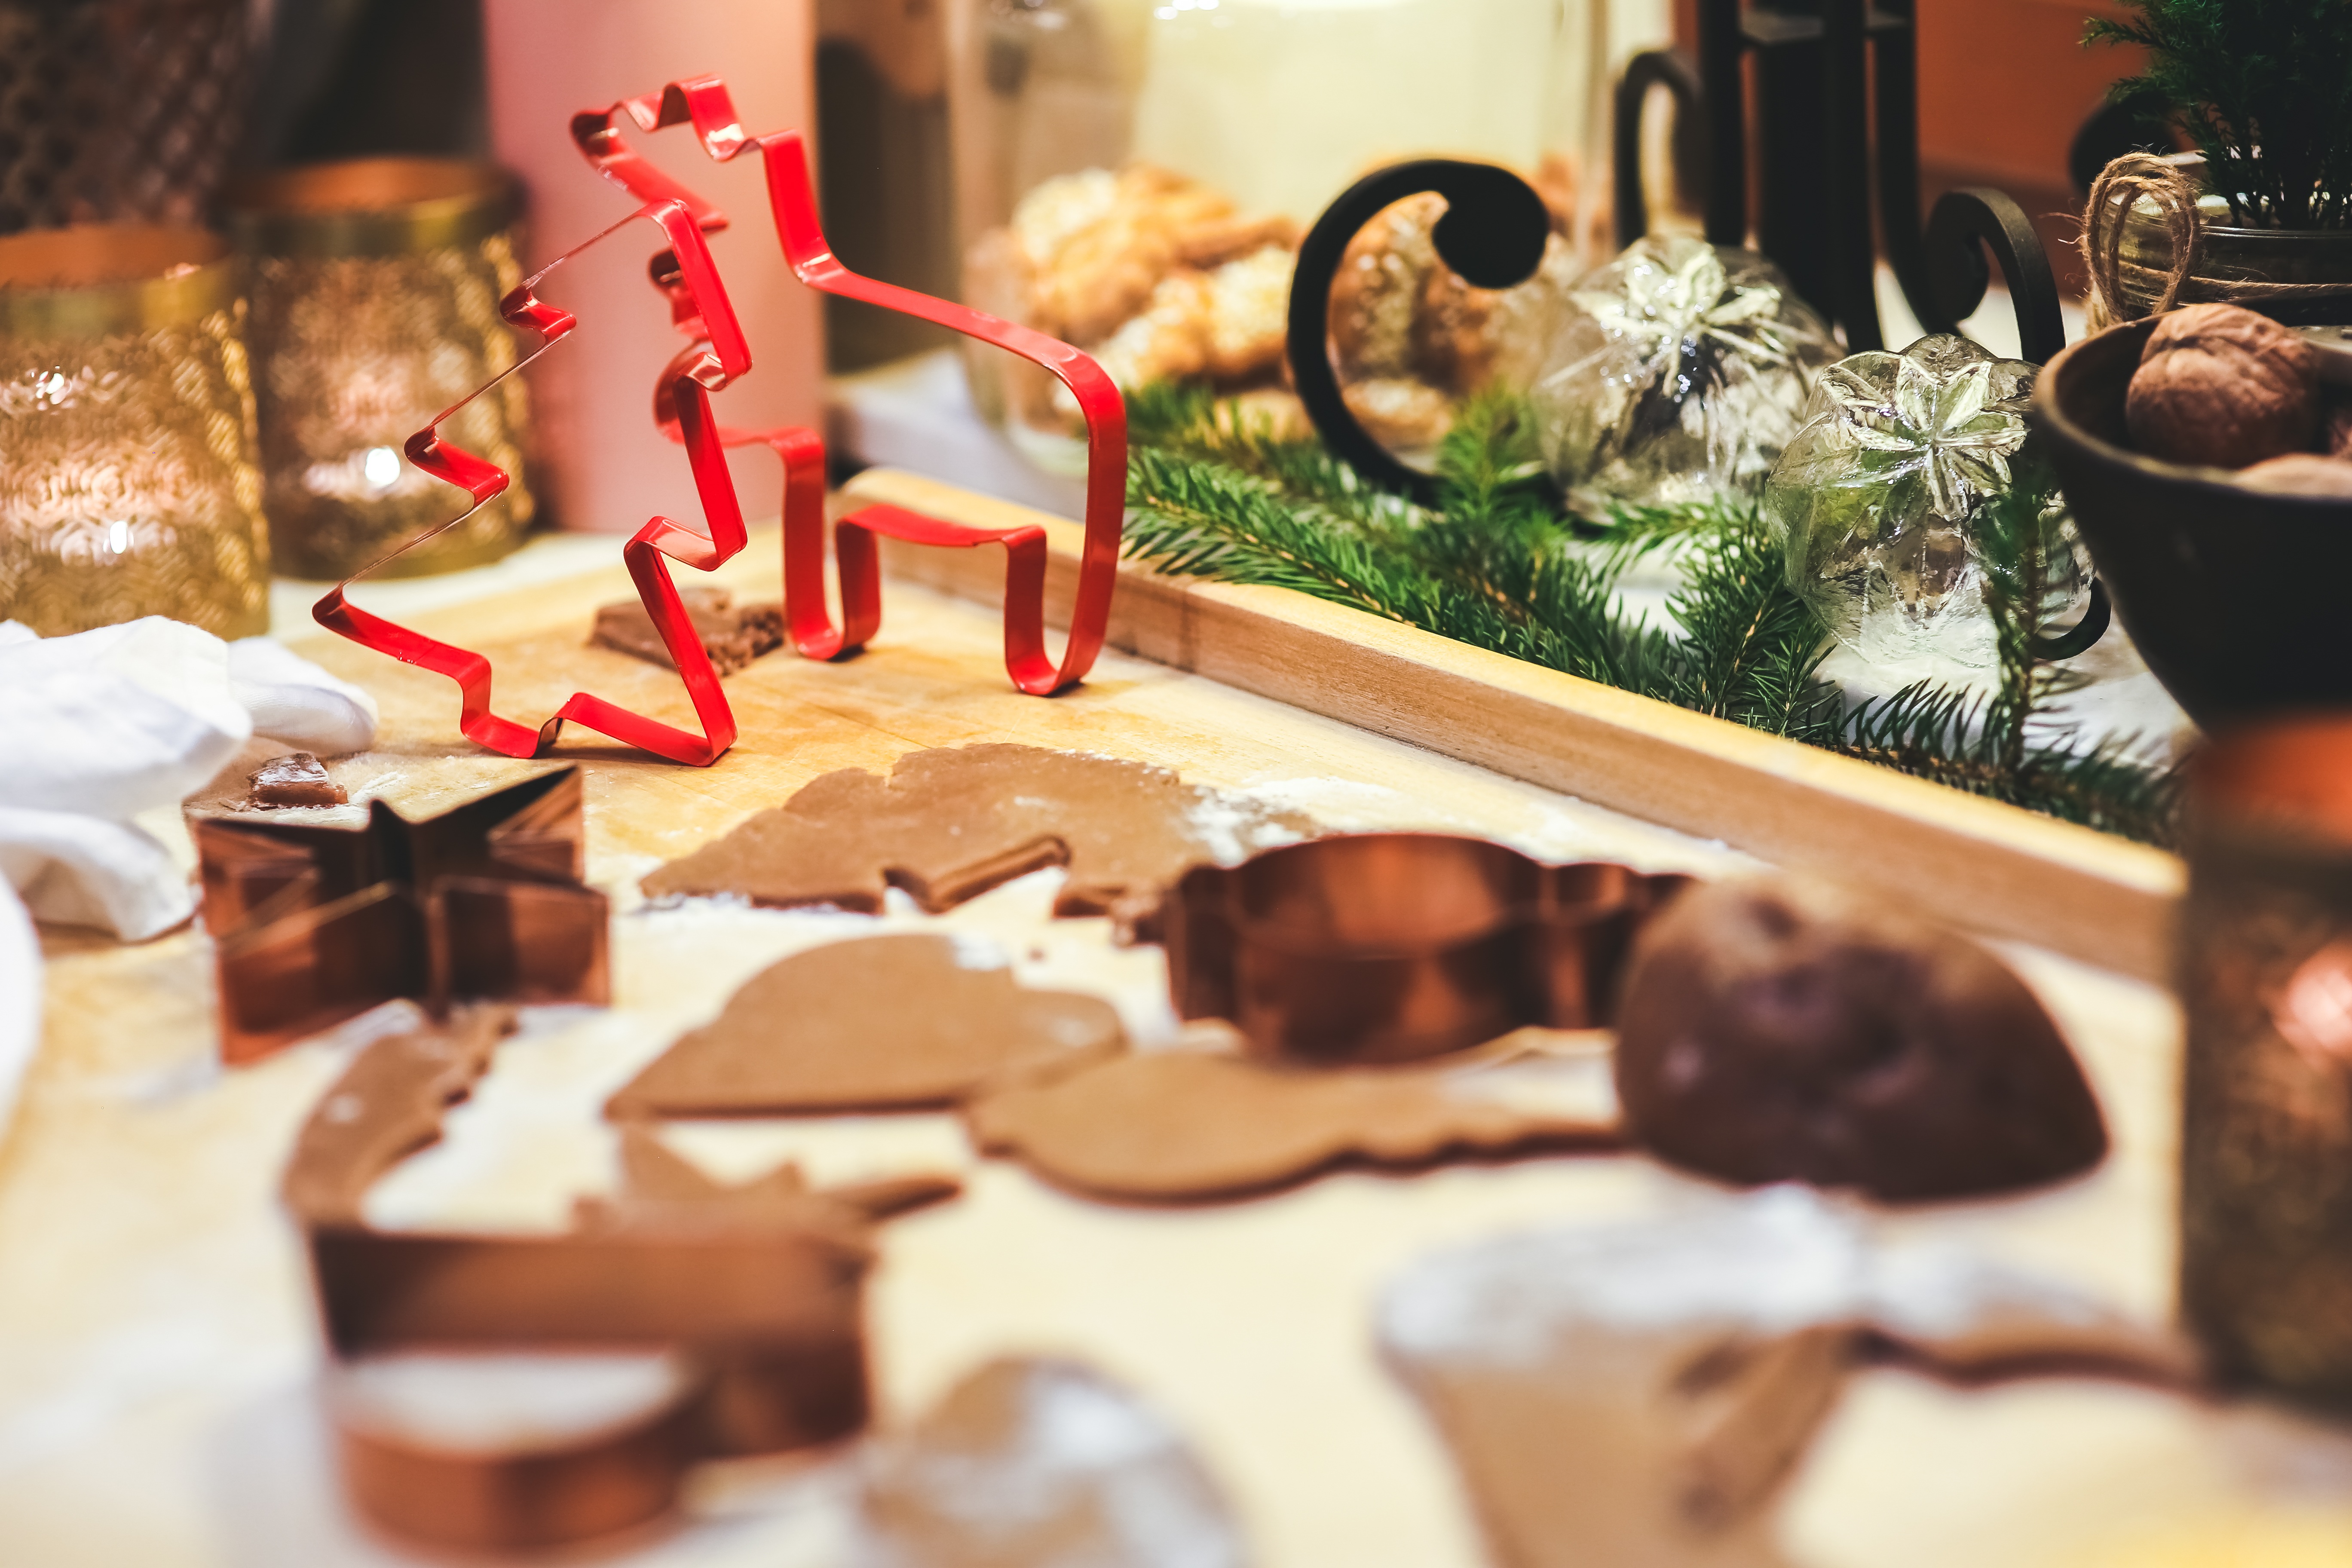
meal, food, baking, christmas, cookie, dessert, making, cookies, xmas, gingerbread, brunch, cutter, cutters